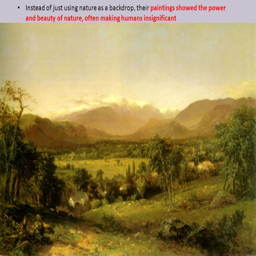
instead of just using nature as a backdrop , their paintings showed the power and beauty of nature , often making humans insignificant